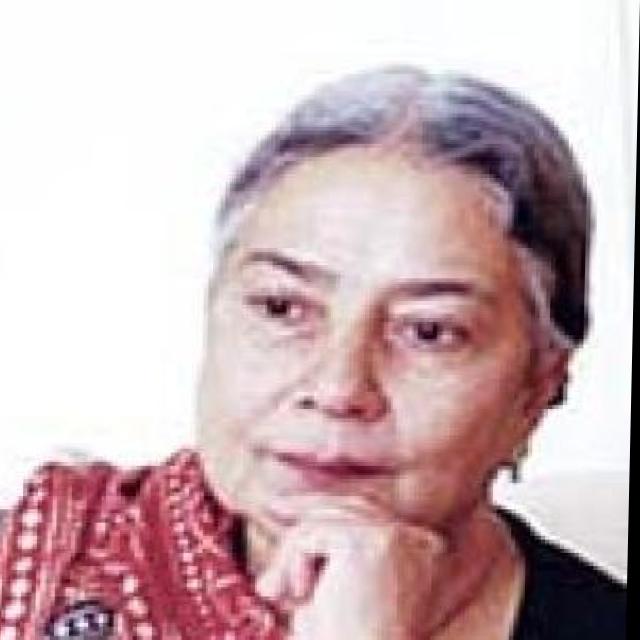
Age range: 65+